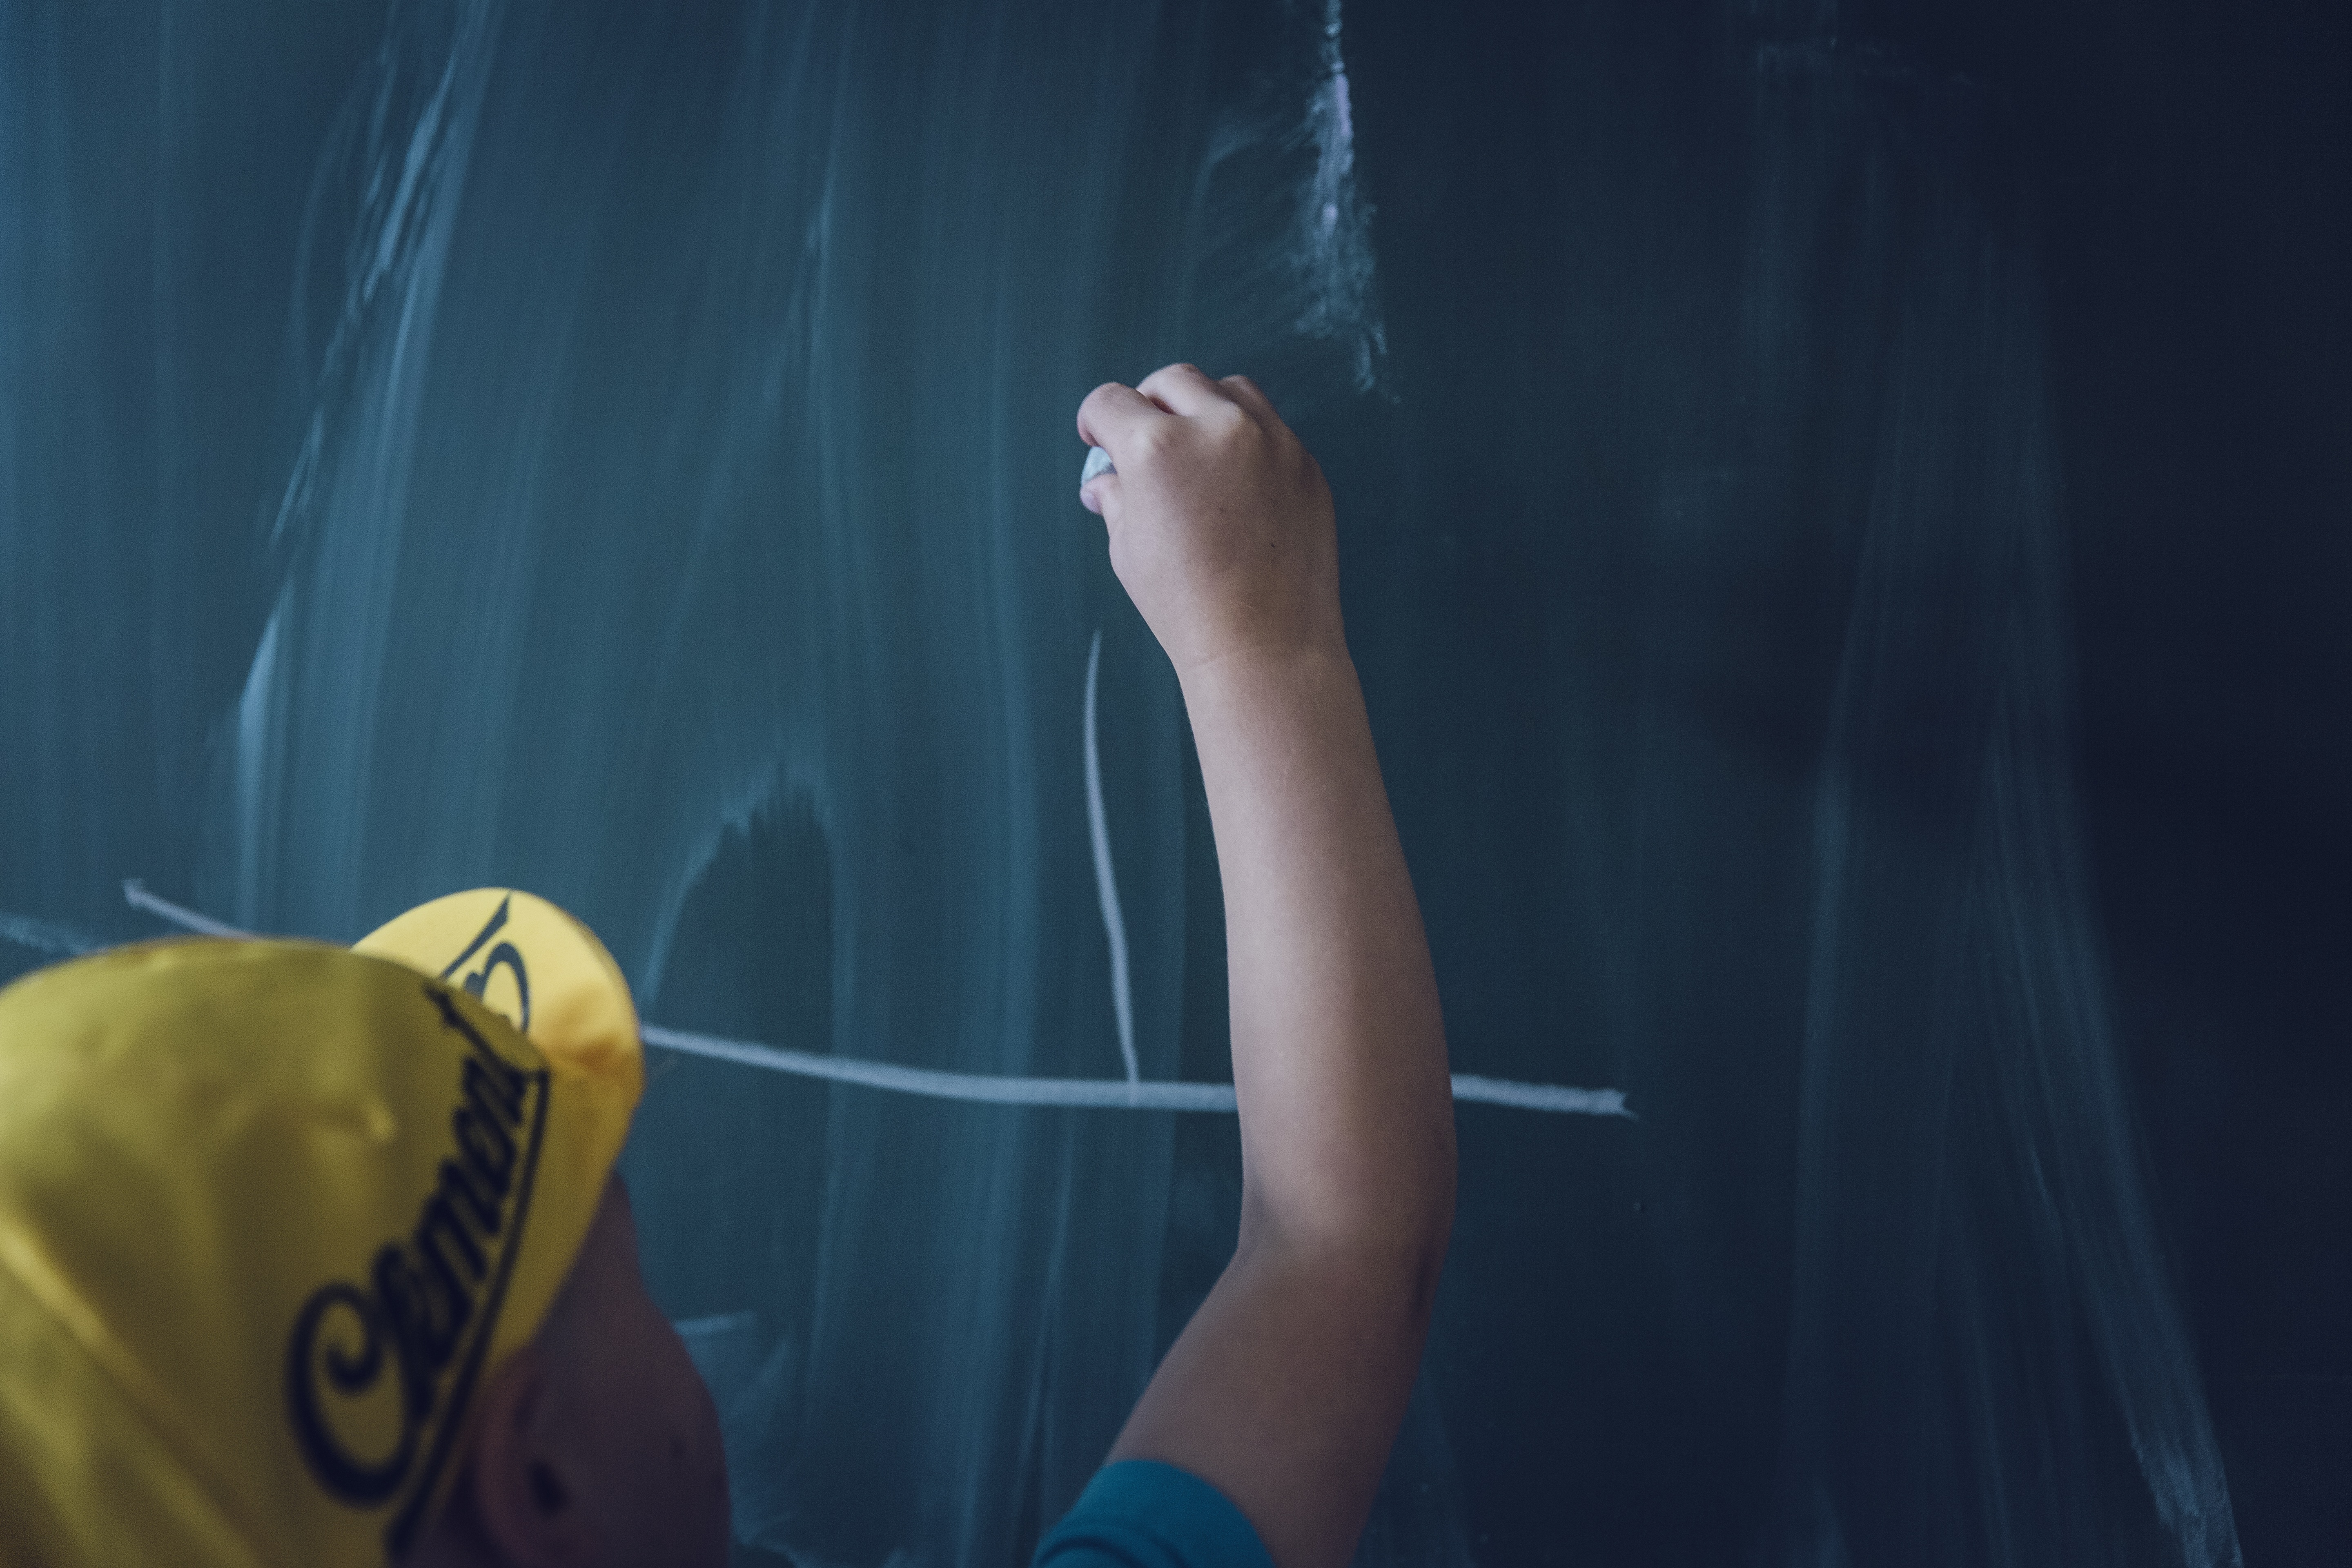
hand, read, board, underwater, blackboard, training, child, education, classroom, slate, font, children, chalk, students, performance, school, learn, class, leave, teaching, smeared, know, subjects, writing board, back to school, curriculum, art class, pedagogy